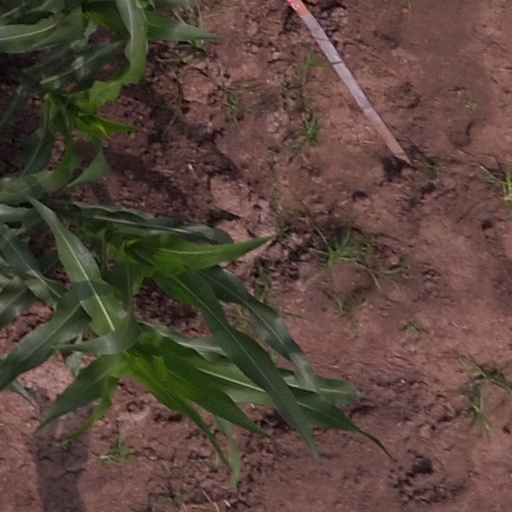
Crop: maize; corn